Kay Kawad

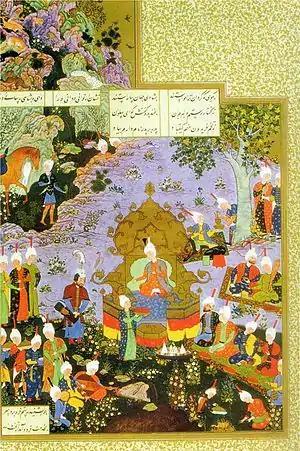
Kobad lived in the Alborz mountains and it was Rostam who brought him to the Istakhr capital.

Kay Kawad (also known as Kay Qobad, Avestan 𐬐𐬀𐬎𐬎𐬌 𐬐𐬀𐬎𐬎𐬁𐬙𐬀 Kauui Kauuāta) is a mythological figure of Iranian folklore and oral tradition. The 'Kay' stock epithet identifies Kawad as a Kayanian, a mythological dynasty that in tradition Kay Kawad was also the founder of. In the Shahnameh, the 'Kay' epithet is not always indicative of a king being of Kayanian origin. For instance, Kavad I, who was a Sassanid King, is frequently referred to as 'Kay Qobād' (کی قباد) in the Story of Mazdak and Qubad.